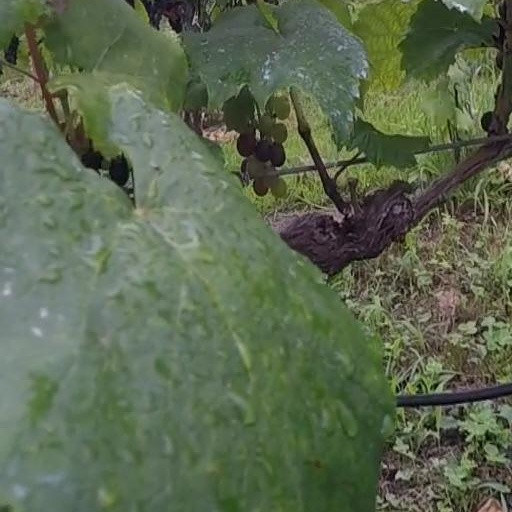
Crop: grape